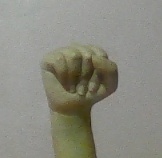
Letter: saad